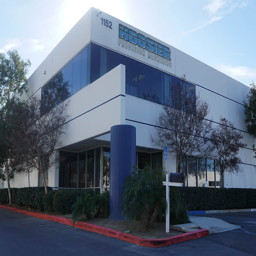
logo on the front of the building